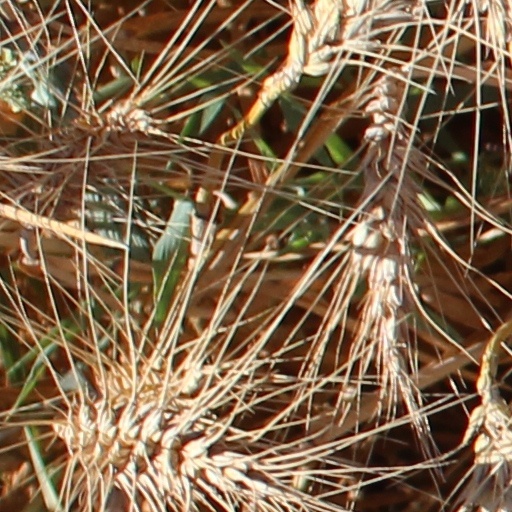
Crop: wheat